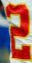
Number: 2